Polonophile

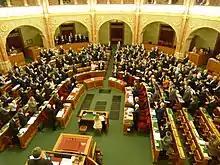
A standing ovation by Hungarian MPs after the Hungarian Parliament declared 2016 to be the Year of the Hungarian–Polish Solidarity and Friendship. The countries have sustained a 1000-year diplomatic relation and Friendship Day is celebrated in Hungary and Poland on 23 March.

Hungary and Poland have enjoyed good relations since the inauguration of diplomatic relations between the two countries in the Middle Ages. Hungary and Poland have maintained a very close friendship and brotherhood "rooted in a deep history of shared monarchs, cultures, and common faith". Both countries commemorate a fraternal relationship and Friendship Day.